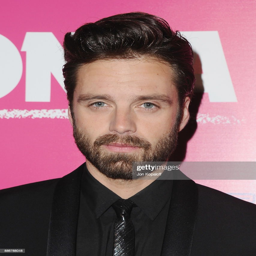
actor attends the los angeles premiere .